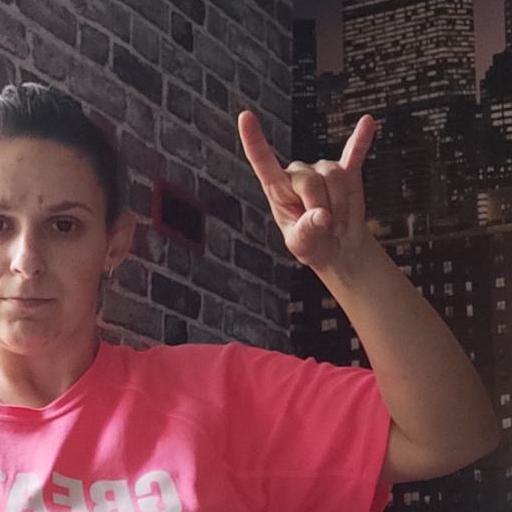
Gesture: rock